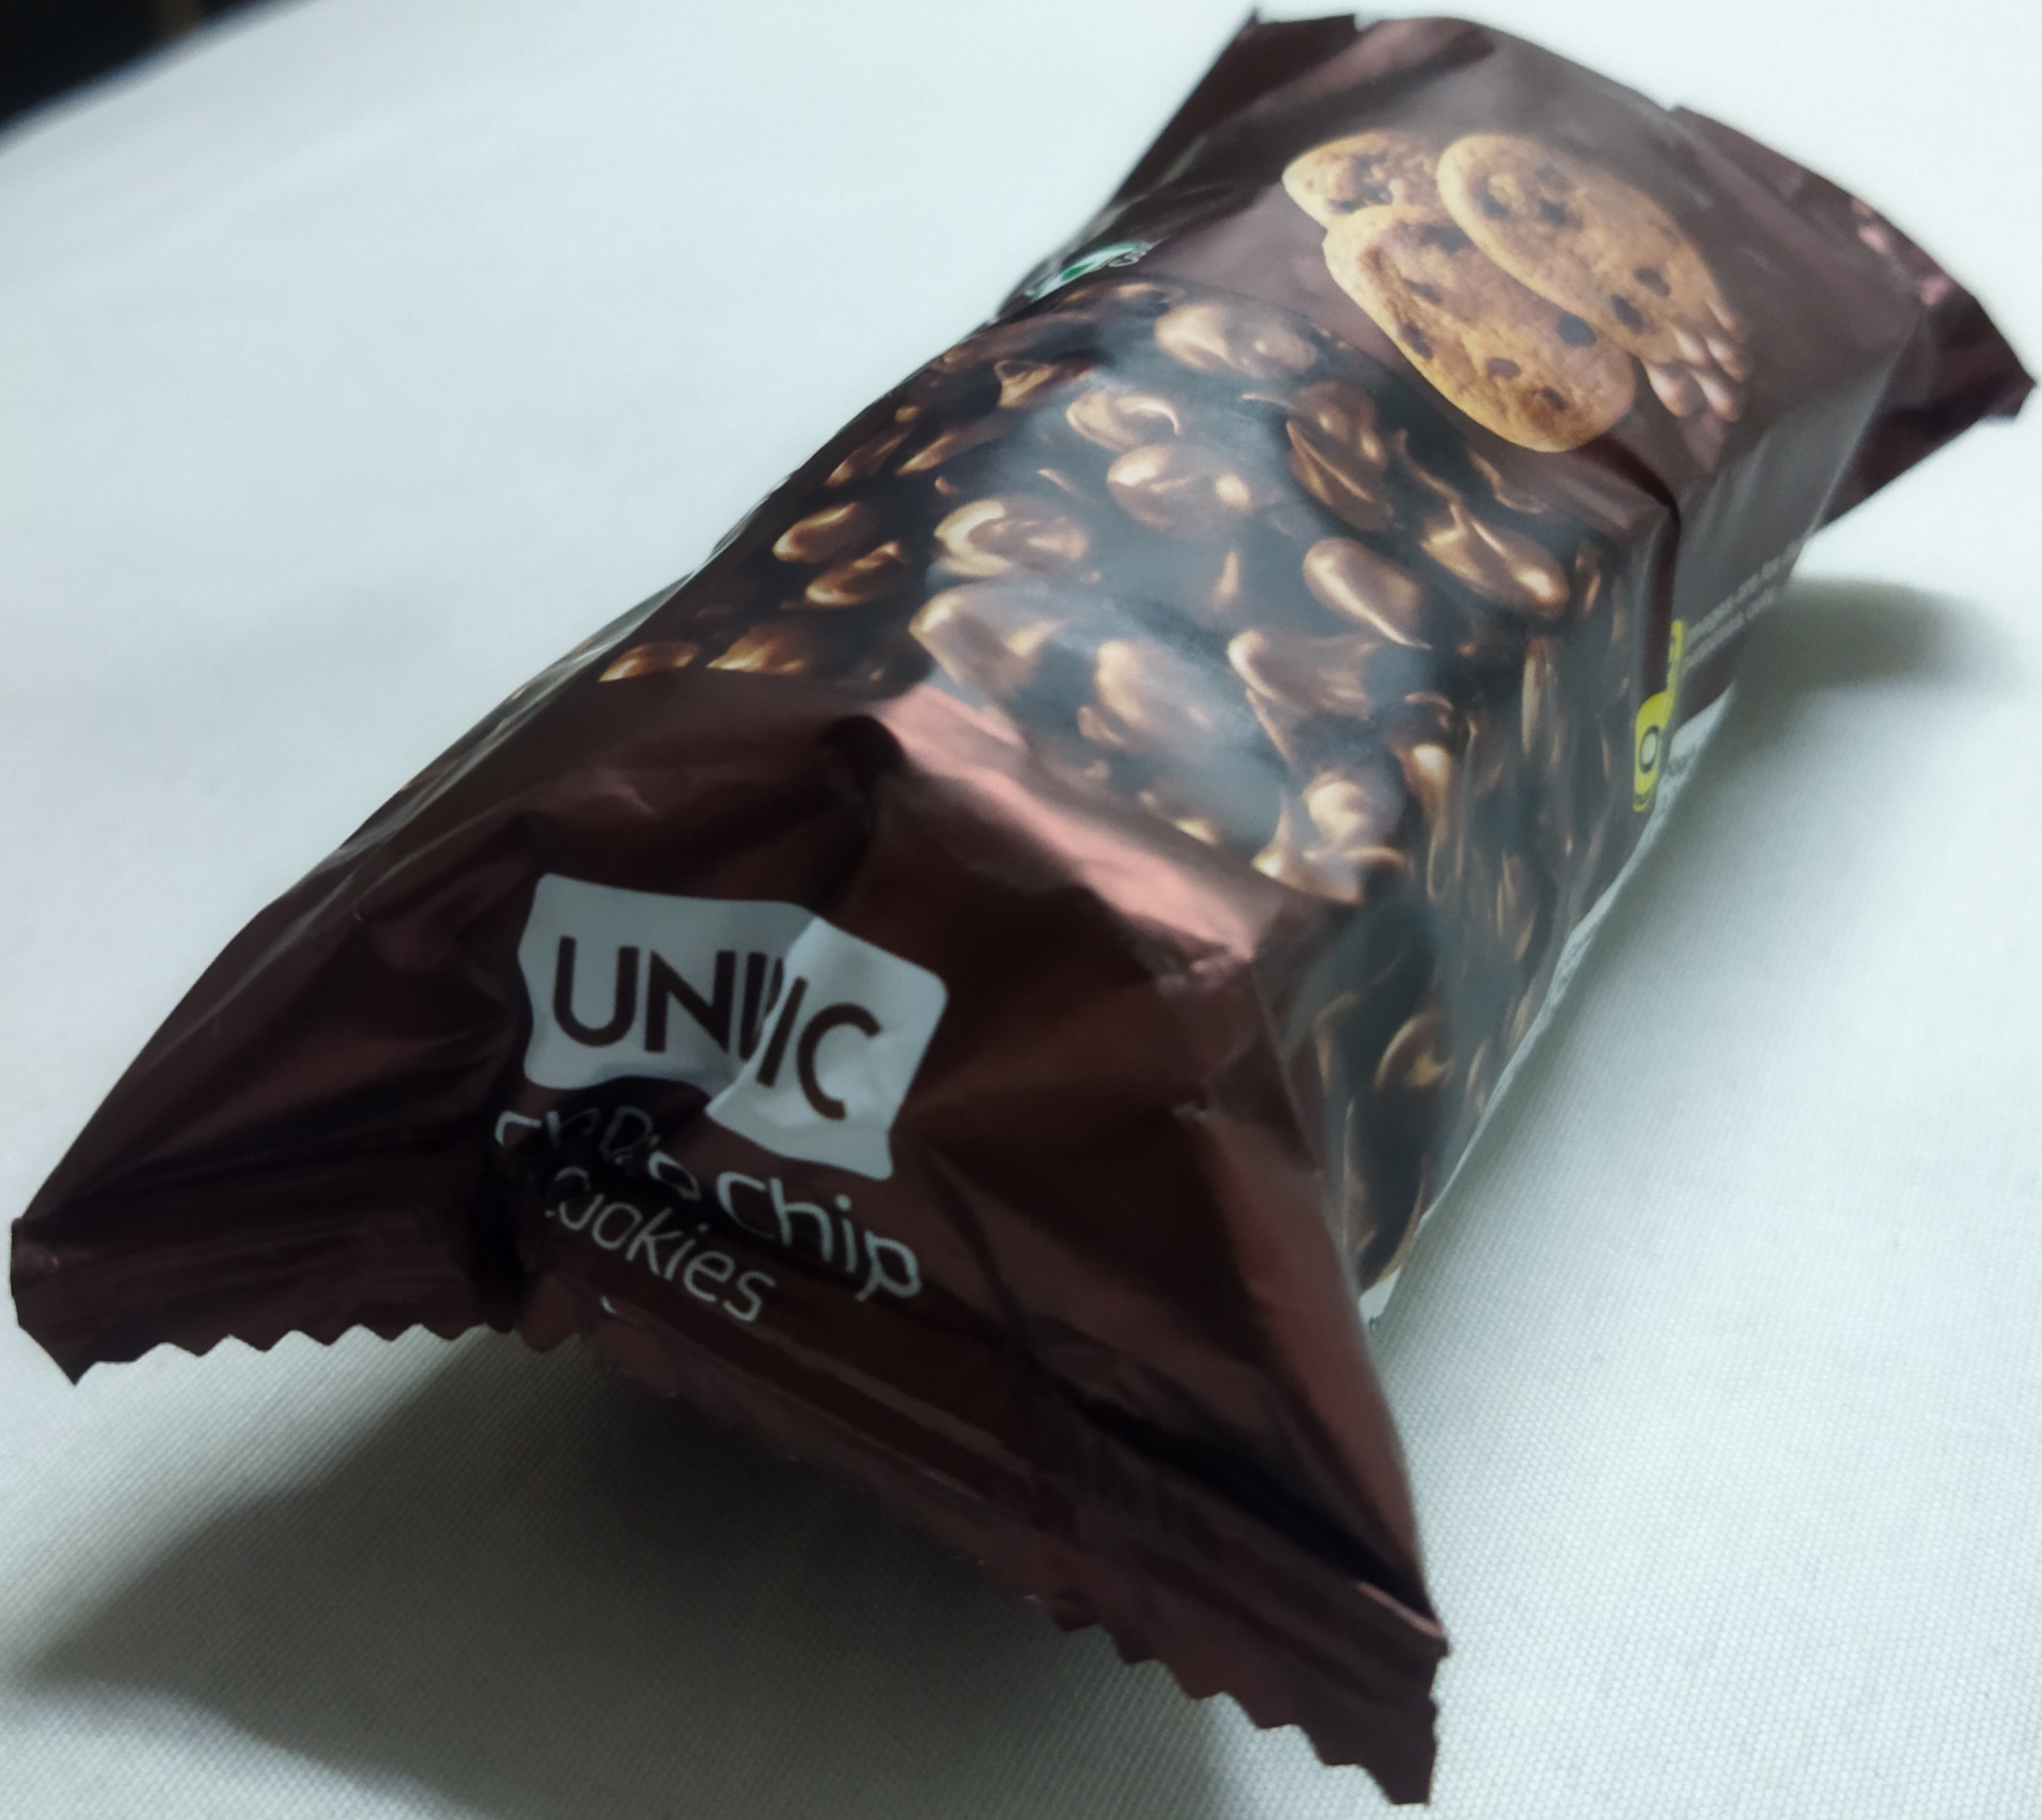
Label: plastics